Autobiography

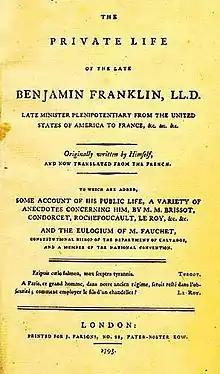
Cover of the first English edition of Benjamin Franklin's autobiography, 1793

In the 15th century, Leonor López de Córdoba, a Spanish noblewoman, wrote her "Memorias", which may be the first autobiography in Castillian.